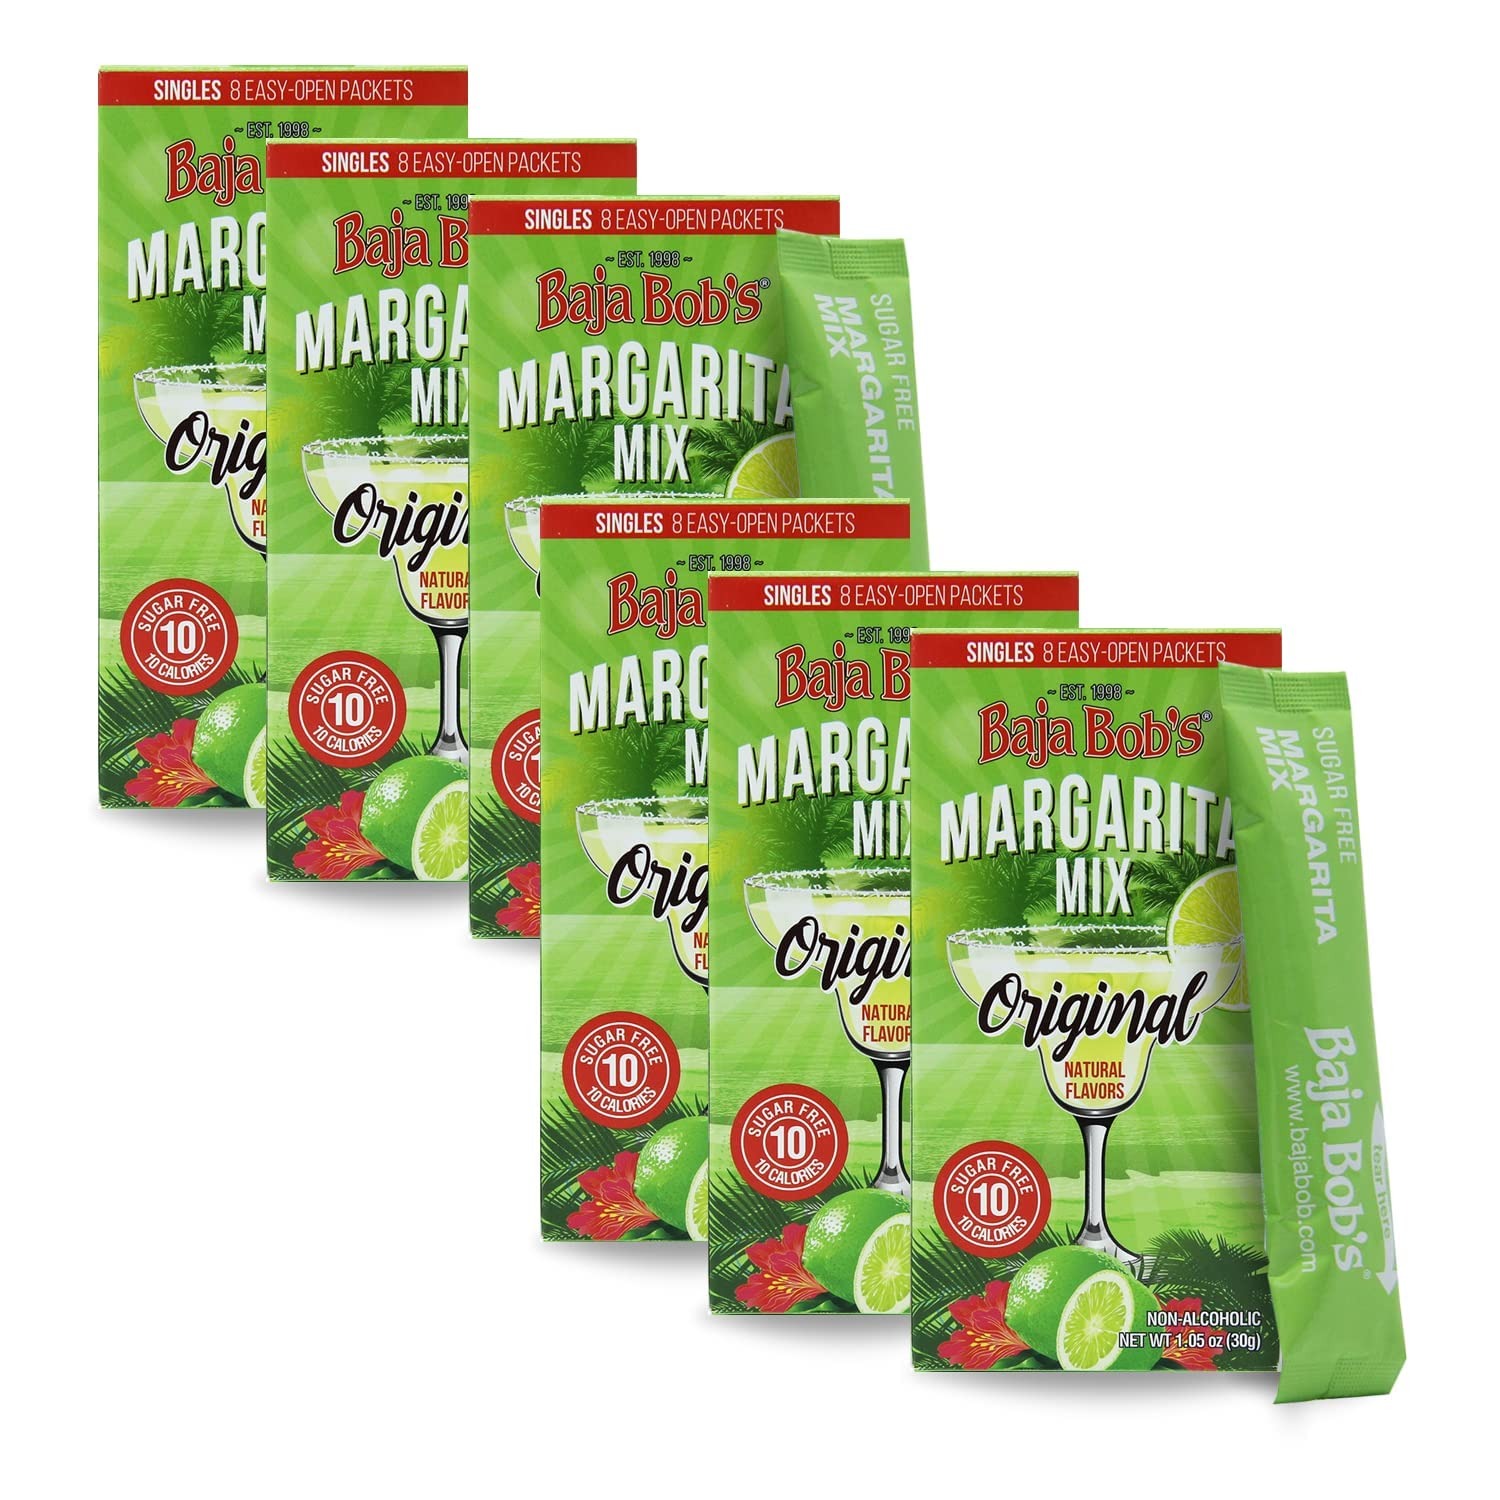
Item Name: Baja Bob's Original Margarita Mix Singles (Each Box contains 8 Single-Serve Packets) Sugar Free, Low Calorie, Keto Friendly Skinny Cocktail Mix (VALUE 6-Pack Makes 48 Cocktails)
Product Description: Baja Bobs Mixes
Value: 6.3
Unit: Ounce

Price: 17.99